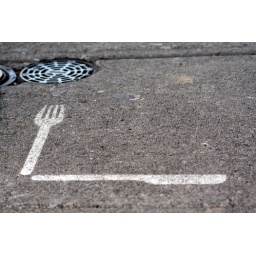
I spotted this foodie graffiti on the street in Ithaca, NY in July 2007